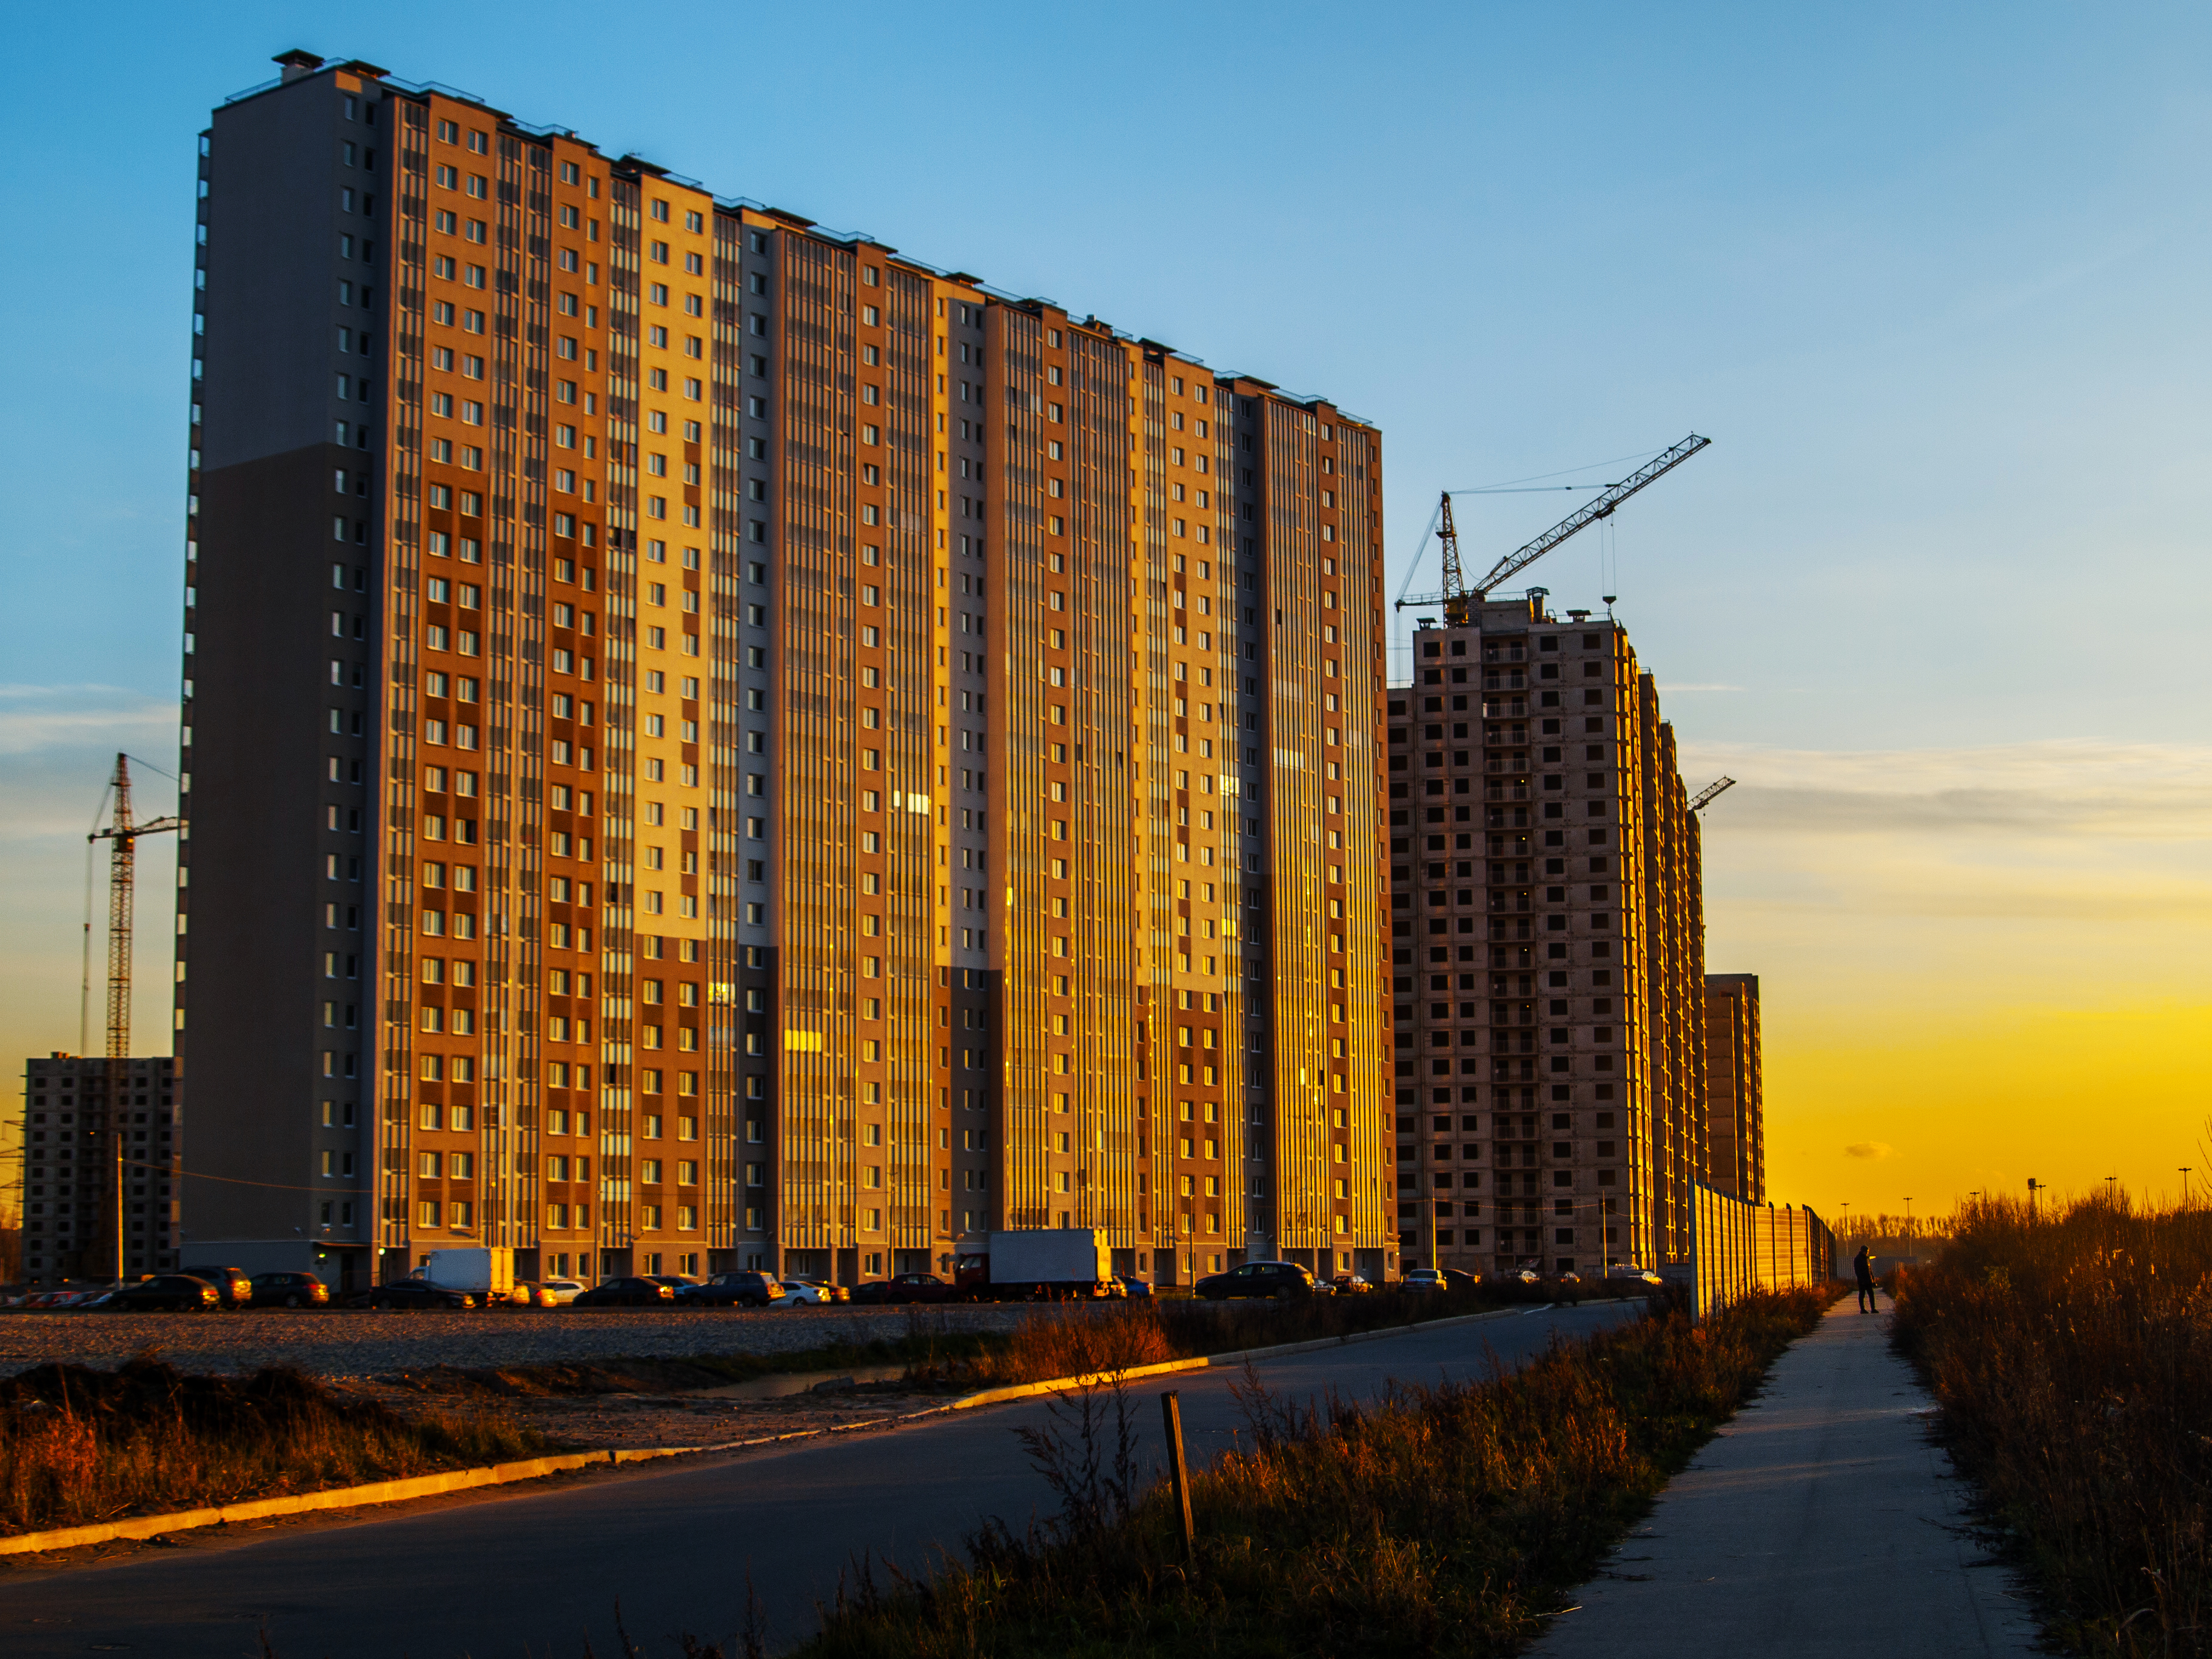
images, sky, plant, building, skyscraper, street light, tower block, tree, urban design, condominium, cityscape, neighbourhood, house, residential area, tower, facade, window, metropolis, city, cloud, metropolitan area, asphalt, road surface, commercial building, urban area, human settlement, mixed use, grass, apartment, headquarters, road, evening, landscape, dusk, downtown, reflection, electricity, horizon, public utility, suburb, night, corporate headquarters, skyline, street, shadow